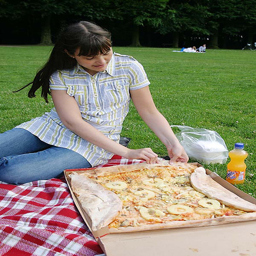
A woman sitting on a picnic blanket with a pizza.
A woman preparing food while sitting at the park.
A young woman reaching for a piece of pizza in a picnic setting.
a young woman sitting on a blanket eating some pizza
a girl sitting on a blanket having a pizza